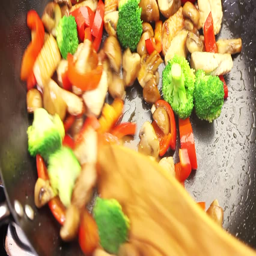
vegetables and chicken breast being fried in a wok